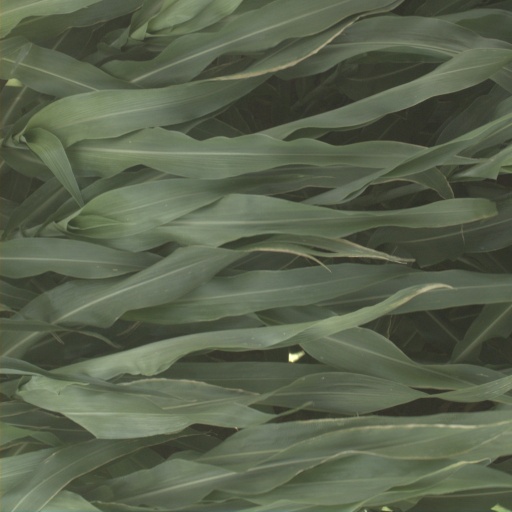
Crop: sorghum